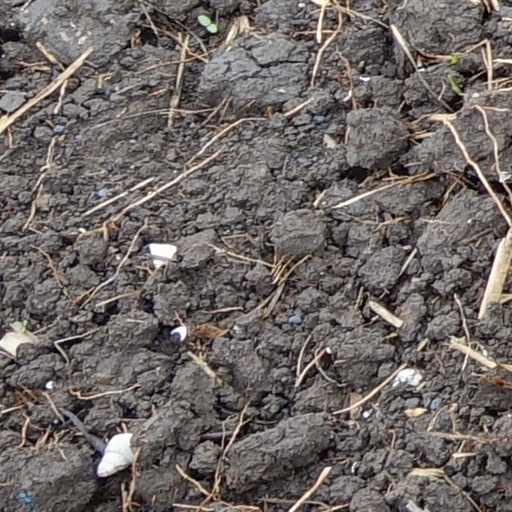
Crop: wheat